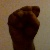
The image shows a hand gesture representing the letter 'S' in Indian Sign Language.